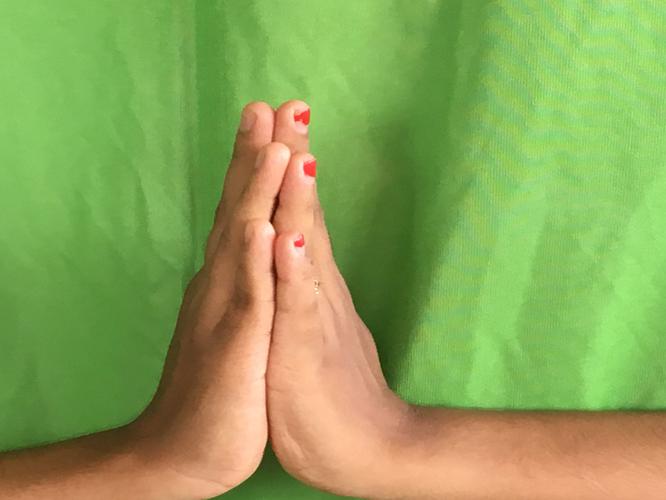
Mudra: Anjali
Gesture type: double_hand